Home birth

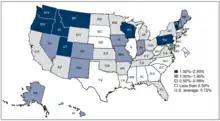
Homebirth State Data 2009 Map

In the Northern Territory of Australia, the prescribed steps advocated by the government is that, in rural areas, a woman at 37 weeks gestation must leave "country" and fly to the nearest city. If an adult, she flies alone with no family members. She will wait in accommodations until she goes into labour. After birth she and the baby are flown back to "country".